2016 World Rally Championship

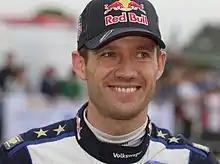
Sébastien Ogier successfully defended the drivers' title.

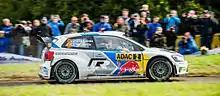
The Volkswagen Polo R WRC, car entered by Volkswagen Motorsport, who successfully defended manufacturers' title.

The 2016 FIA World Rally Championship was the 44th season of the World Rally Championship, a rallying championship recognised by the Fédération Internationale de l'Automobile (FIA) as the highest class of international rallying. Teams and drivers competed in thirteen rounds—starting with the Rallye Monte Carlo in January and finishing with Rally Australia in November—for the World Rally Championships for Drivers and Manufacturers.